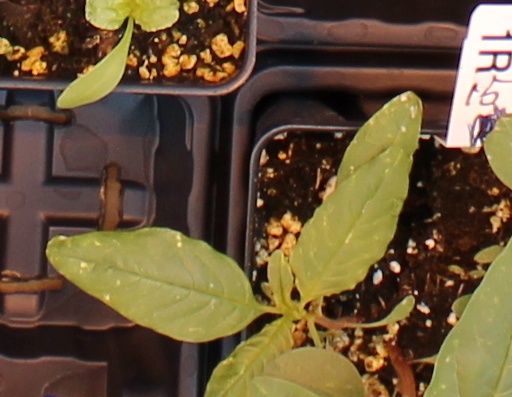
Label: Waterhemp